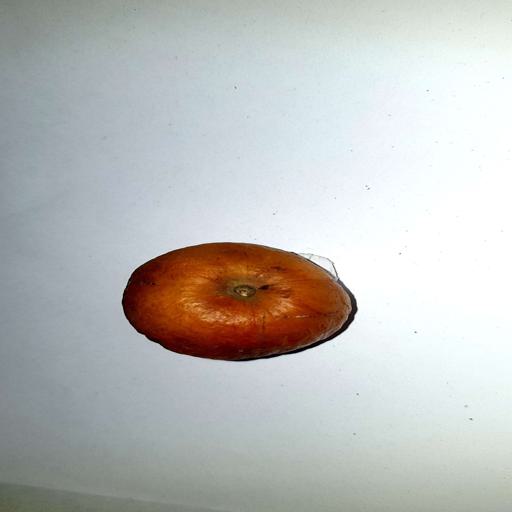
Label: healthy